Emil Carlsen

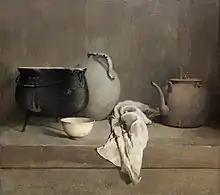
"Study in Grey", 1906, Dallas Museum of Art

Emil Carlsen was born and raised in the Danish capital of Copenhagen. He came from an artistic family. His mother painted, and by some accounts, his cousin, who was an influence on him, later became the director of the Danish Royal Academy He studied architecture at the Royal Academy in Copenhagen for four years and then emigrated to the United States in 1872, settling in Chicago, United States. On his arrival in the United States, he changed his birthyear to 1852 or 1853, and the 1853 date has lived on in a number publications where he is mentioned.